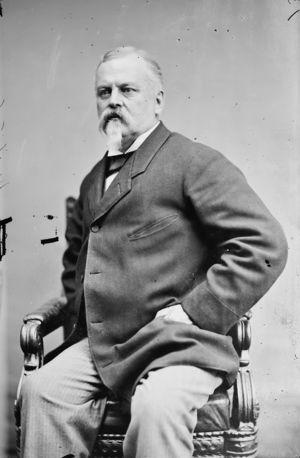
Hiester Clymer est un homme politique américain de l'État de Pennsylvanie. Il est membre de la dynastie politique de la famille Hiester et était le neveu de William Muhlenberg Hiester et le cousin de Isaac Ellmaker Hiester.